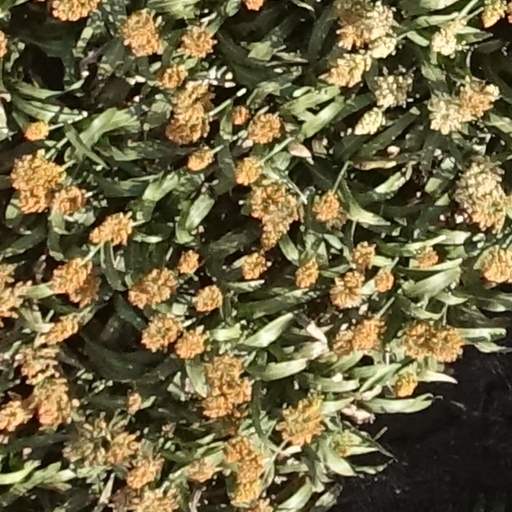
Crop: sorghum